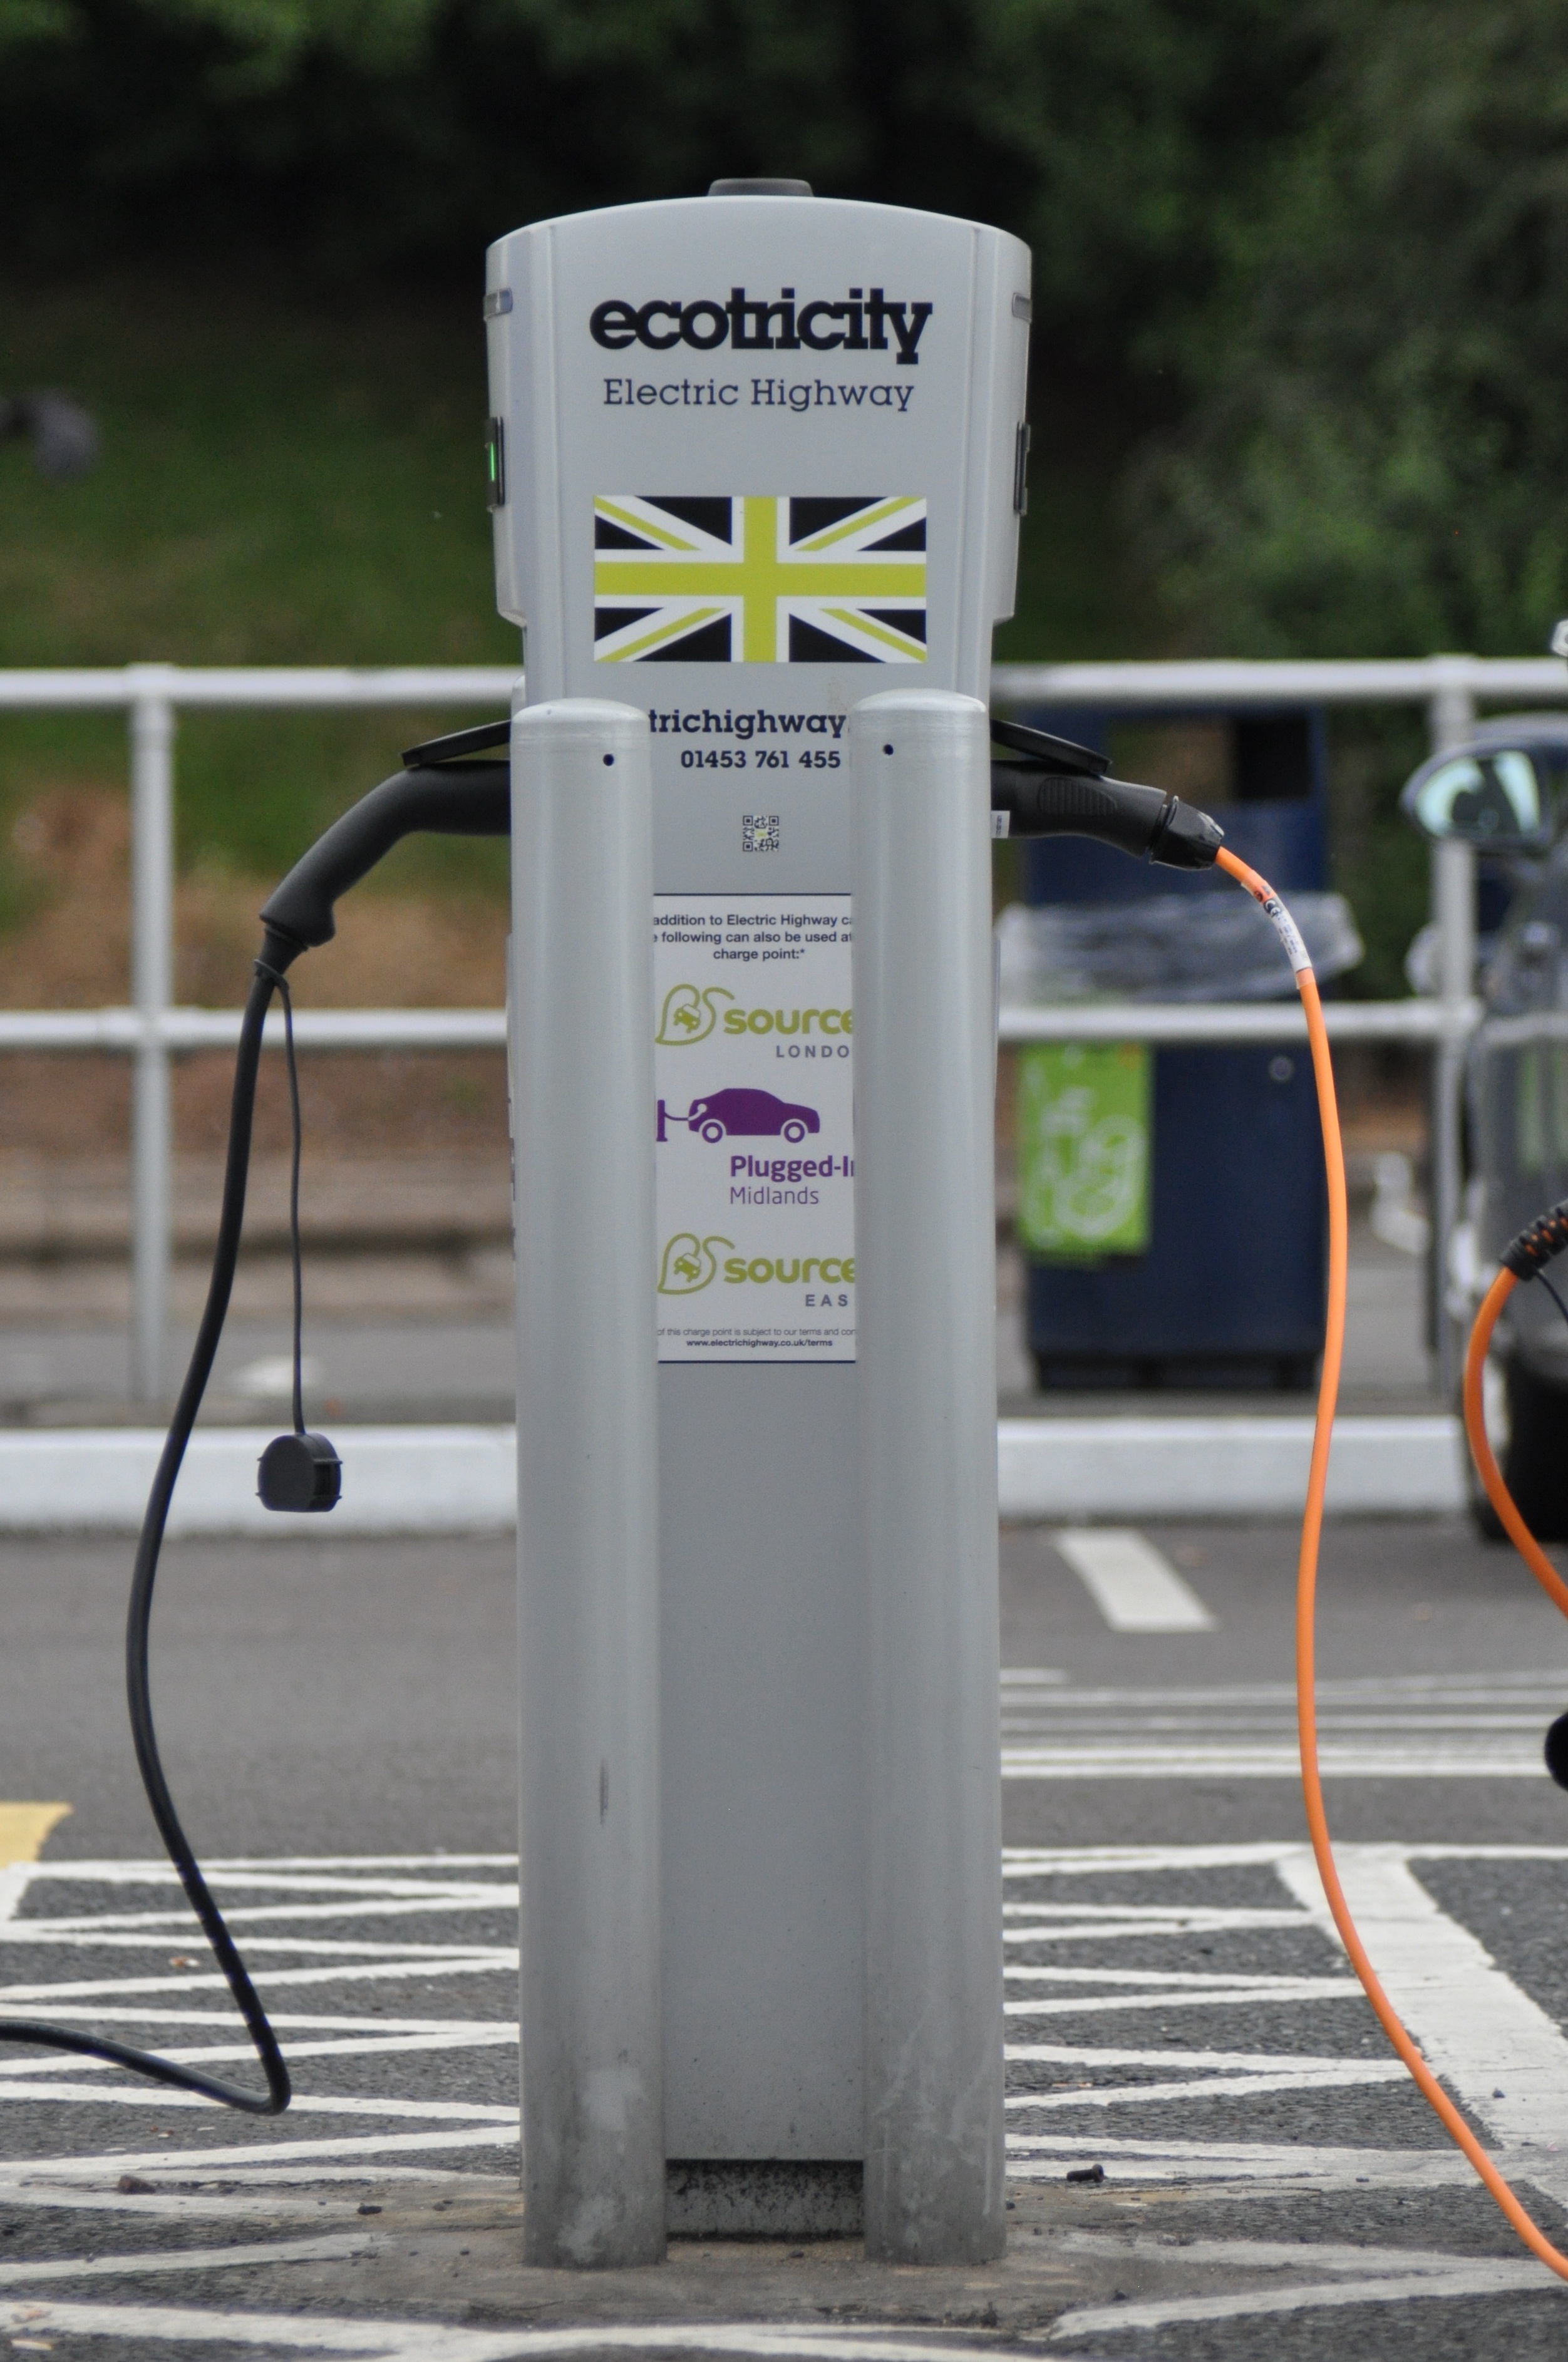
technology, car, automobile, cable, transport, environment, green, vehicle, equipment, electrical, station, auto, environmental, electricity, point, lighting, modern, cord, energy, eco, alternative, power, future, battery, hybrid, socket, charging, electric, charge, supply, ev, plug, renewable, rechargeable, charge point, recharging, plug in